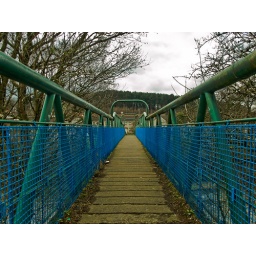
the green bridge in pollok